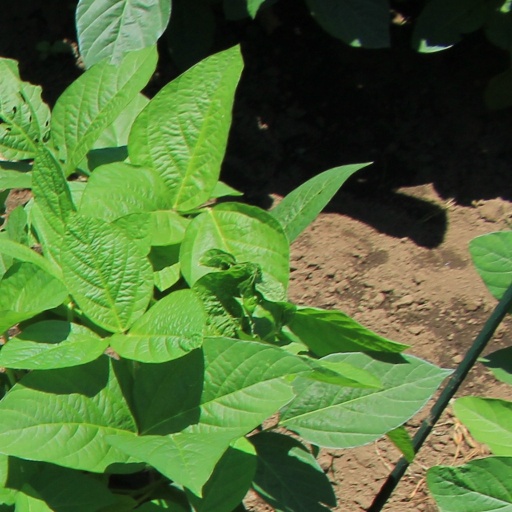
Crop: soybean